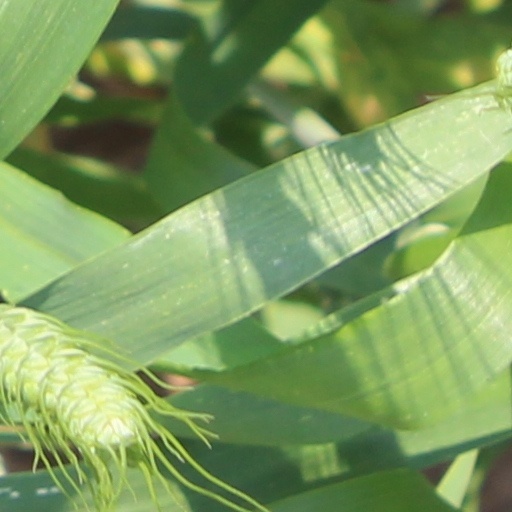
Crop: wheat